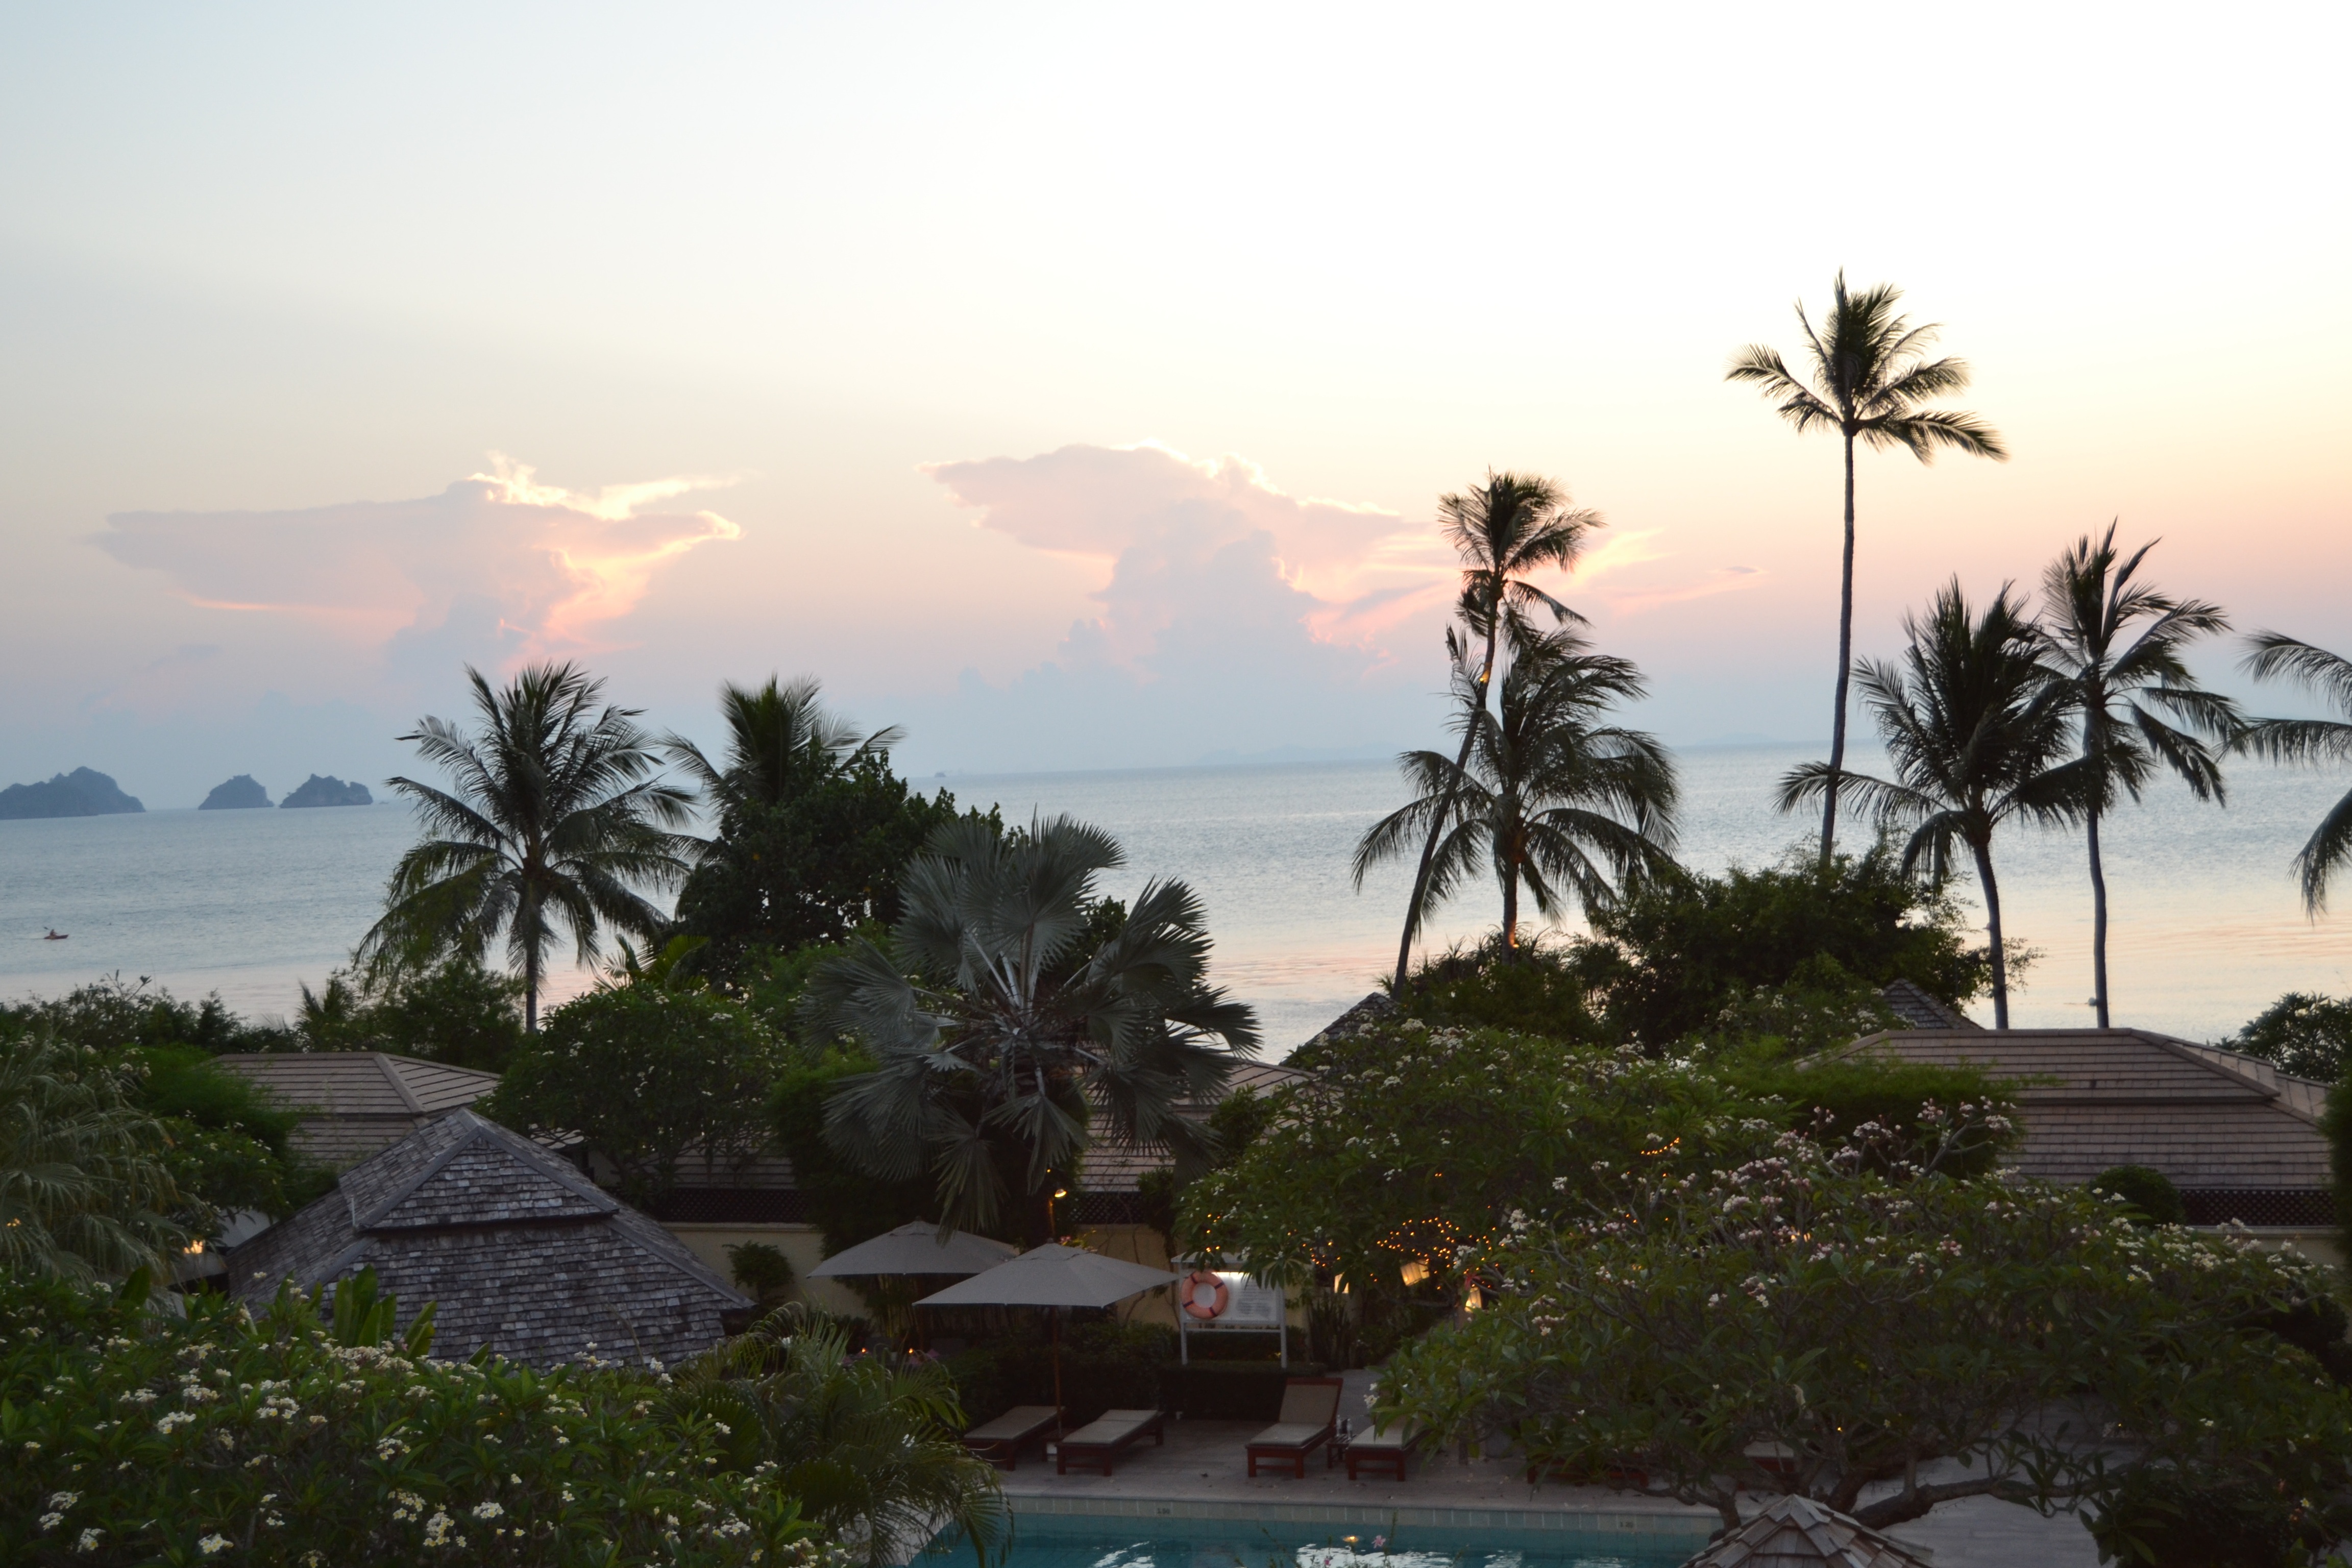
beach, sea, coast, ocean, sunset, flower, vacation, bay, savanna, resort, caribbean, tropics, arecales, palm family